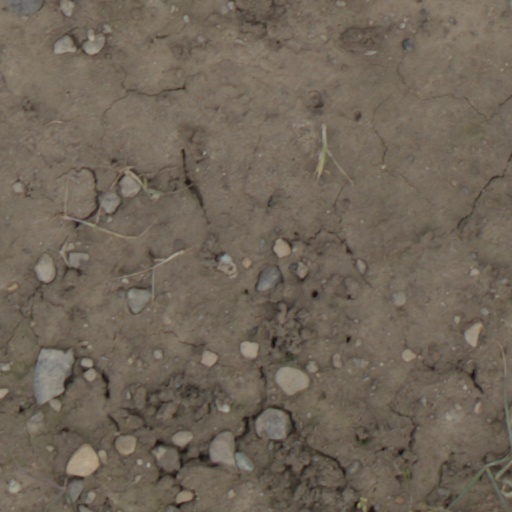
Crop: wheat